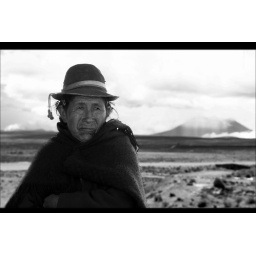
black and white portrait by Misti